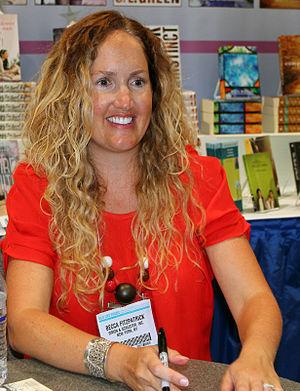
Becca Fitzpatrick, née le 3 février 1979, est une romancière américaine devenue célèbre grâce au phénomène littéraire : La Saga des anges déchus comprenant : Hush, Hush, Crescendo, Silence et Finale.